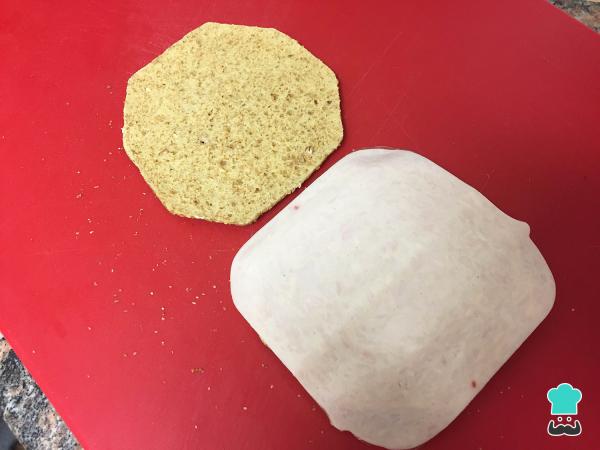
Colocamos las dos rebanadas de pan sobre la mesa para empezar a armar el sándwich de atún con mayonesa. Yo he utilizado pan integral con cereales, pero tú puedes usar el que quieras, como pan de molde. Sobre una de las rebanadas ponemos la loncha de jamón de pavo.